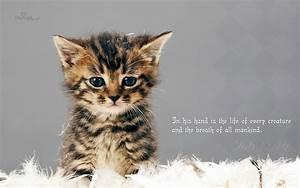
cat